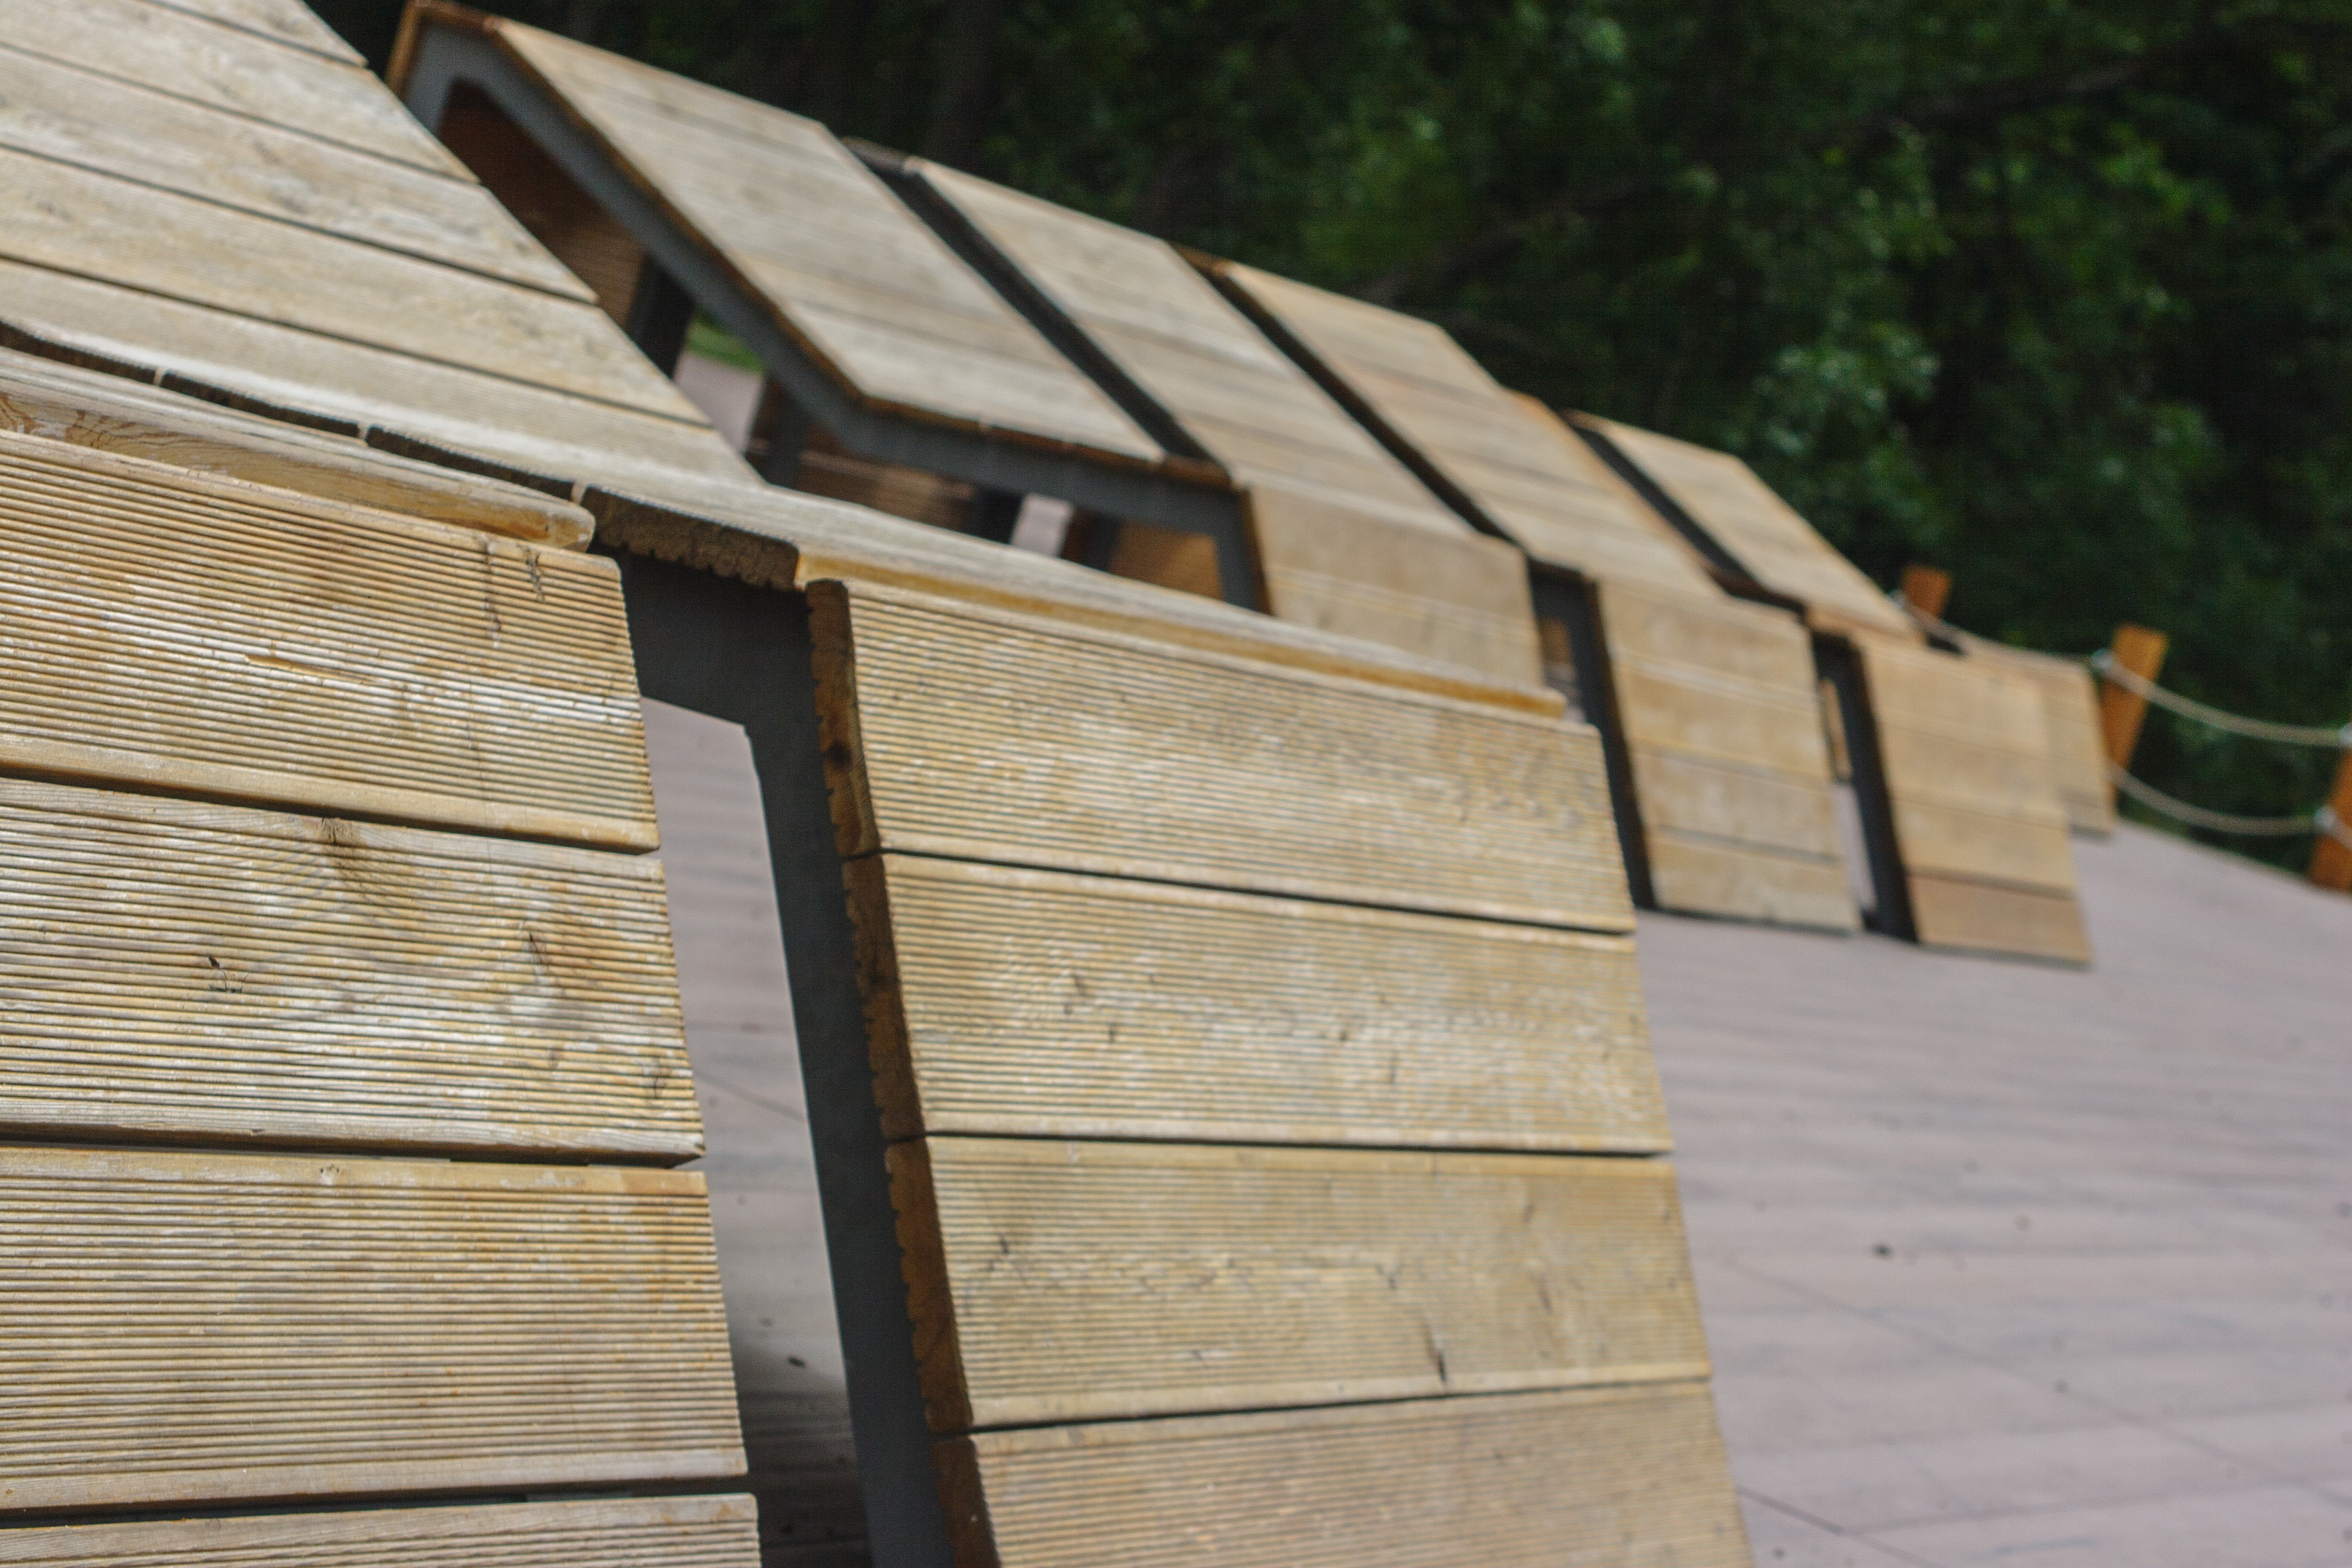
image, roof, wood, lumber, siding, hardwood, wood stain, plywood, house, plank, home, outdoor structure